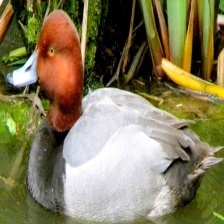
Species: RED HEADED DUCK
Scientific name: AYTHYA AMERICANA
ImageNet parent category: drake